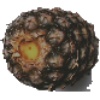
Label: Pineapple 1